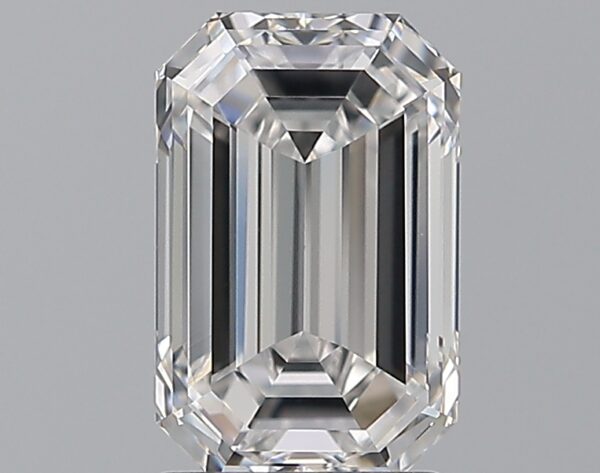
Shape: emerald
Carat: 2
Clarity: VVS1
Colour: D
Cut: EX
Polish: EX
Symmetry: VG
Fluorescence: VS
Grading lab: GIA
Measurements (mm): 8.95 x 5.79 x 3.93